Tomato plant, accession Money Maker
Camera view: tilt-top (135 deg); turntable rotation: 180 degrees
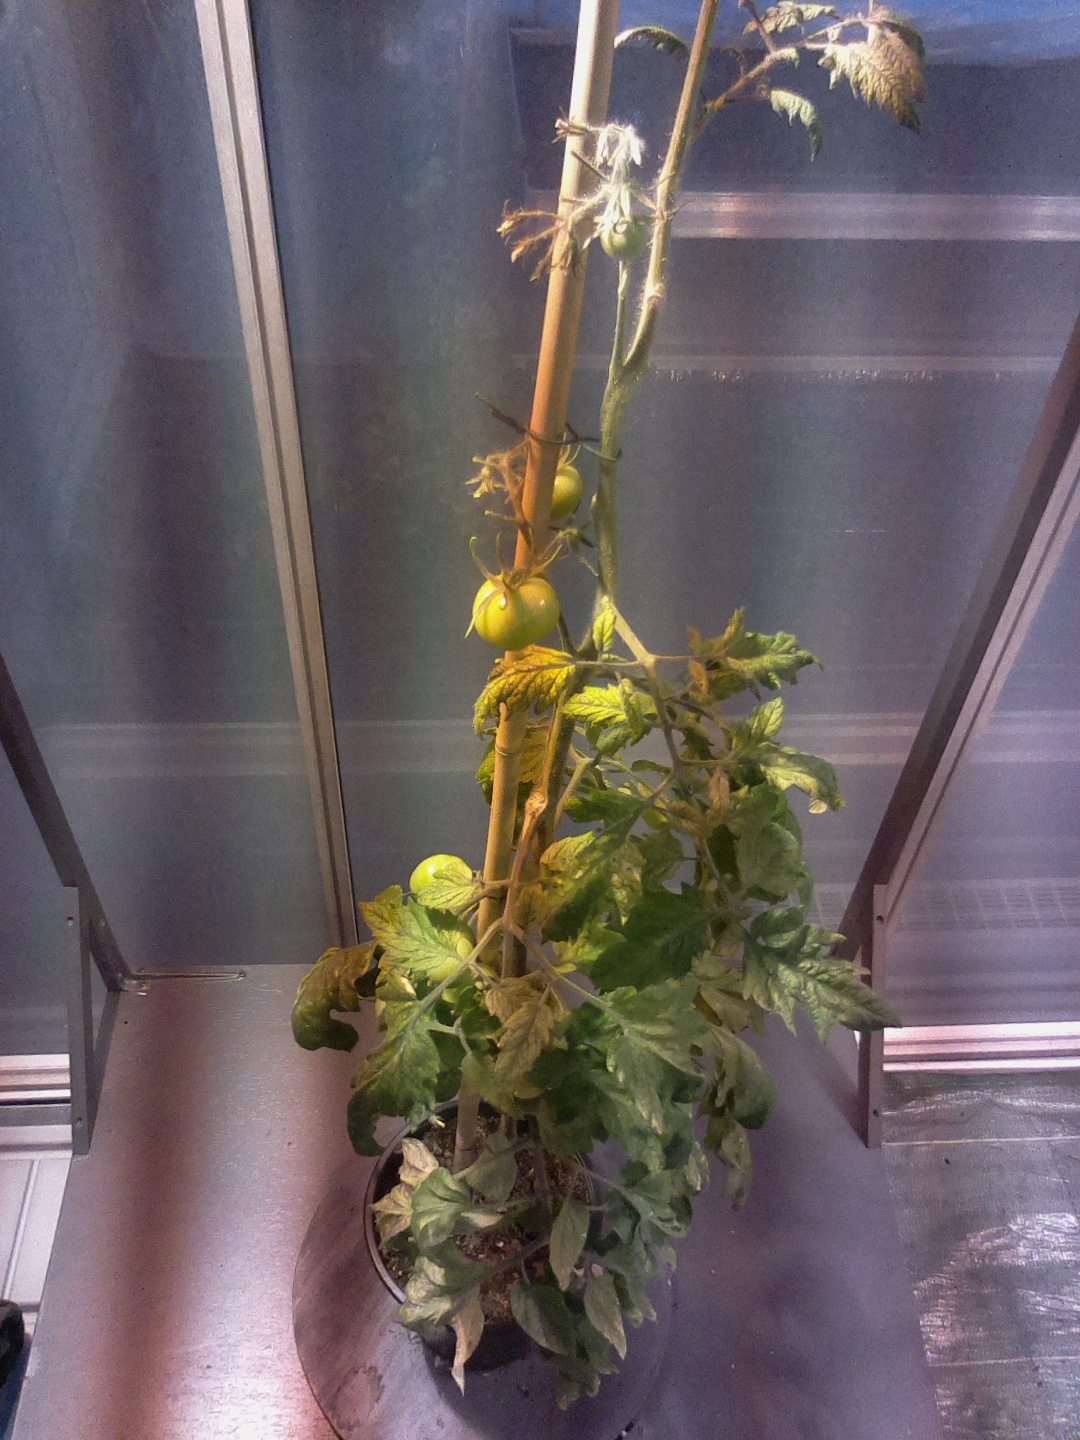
BBCH growth stage 77: 70%-80% of final fruit size